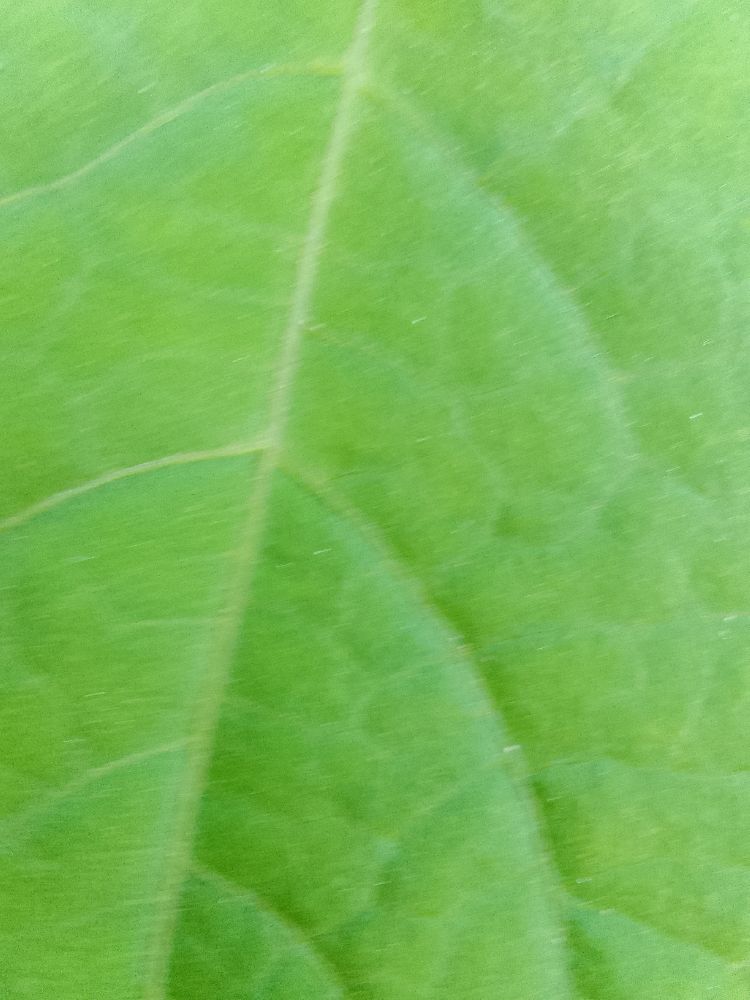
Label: healthy